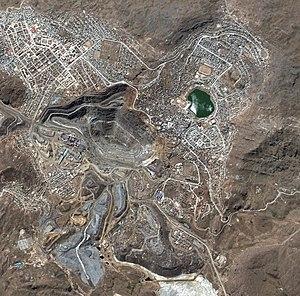
Cerro de Pasco est une ville située au sommet de la cordillère des Andes du centre du Pérou, capitale de la région de Pasco et centre minier important. Elle est reliée par route et par rail à la capitale Lima distante de 295 km. Sa situation en fait un lieu de vie parmi les plus hauts du monde, certainement la ville de plus de 50 000 habitants la plus haute de la planète, perchée à un peu plus de 4 330 mètres d'altitude, en culminant même à 4 380 m dans le secteur de Yanacancha. La température moyenne y est d'environ 6 degrés Celsius.